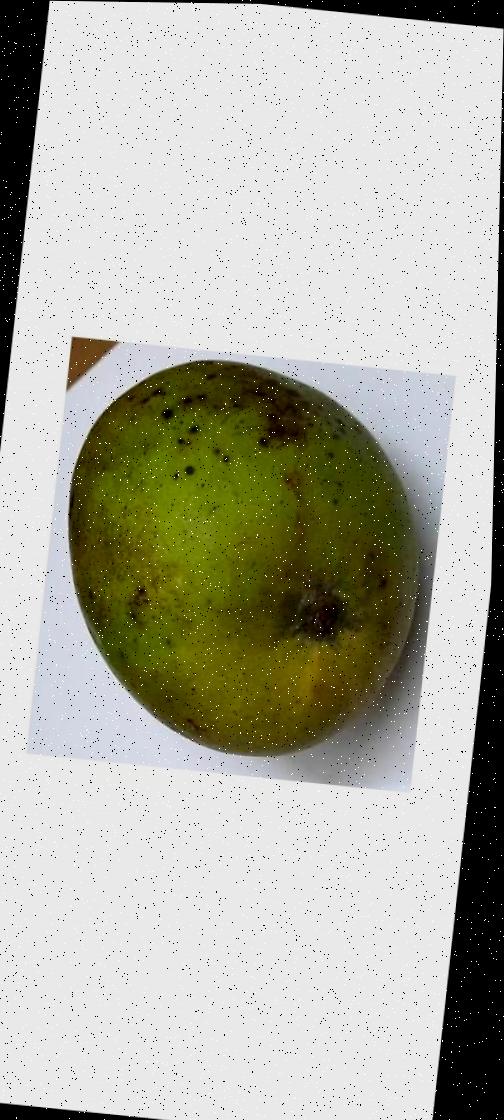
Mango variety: Harivanga